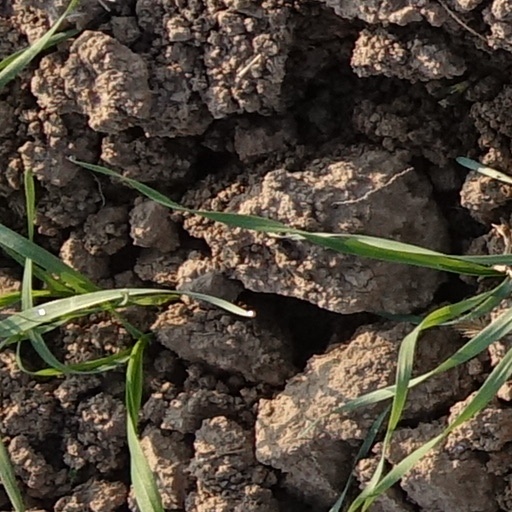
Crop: wheat